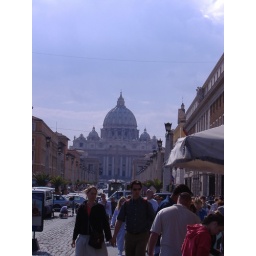
Apparently Mussolini ruined the affect of the Piazza San Pietro by building this road